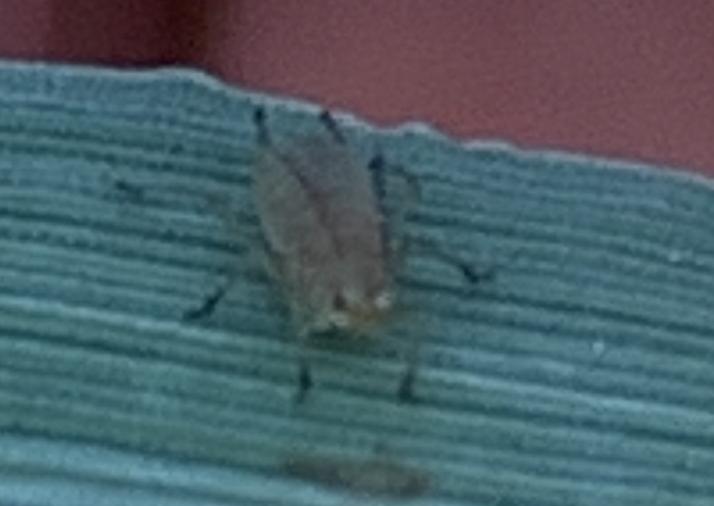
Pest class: english_grain_aphid